Swami Ayyappan (TV series)

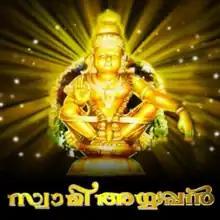

Swami Ayyappan is an Indian soap opera that debuted on Asianet channel. The show was produced by Merryland Studio and completed five seasons. It is one of the top-rated series in Indian television. The first and second seasons was dubbed into Tamil as "Swami Ayyapan" and "Swamiye Saranam Ayyappa" for Vijay TV, first and fourth season in Telugu as "Swamiye Saranam Ayyappa" for Star Maa and fifth season in Kannada as "Malikappuram" on Star Suvarna.